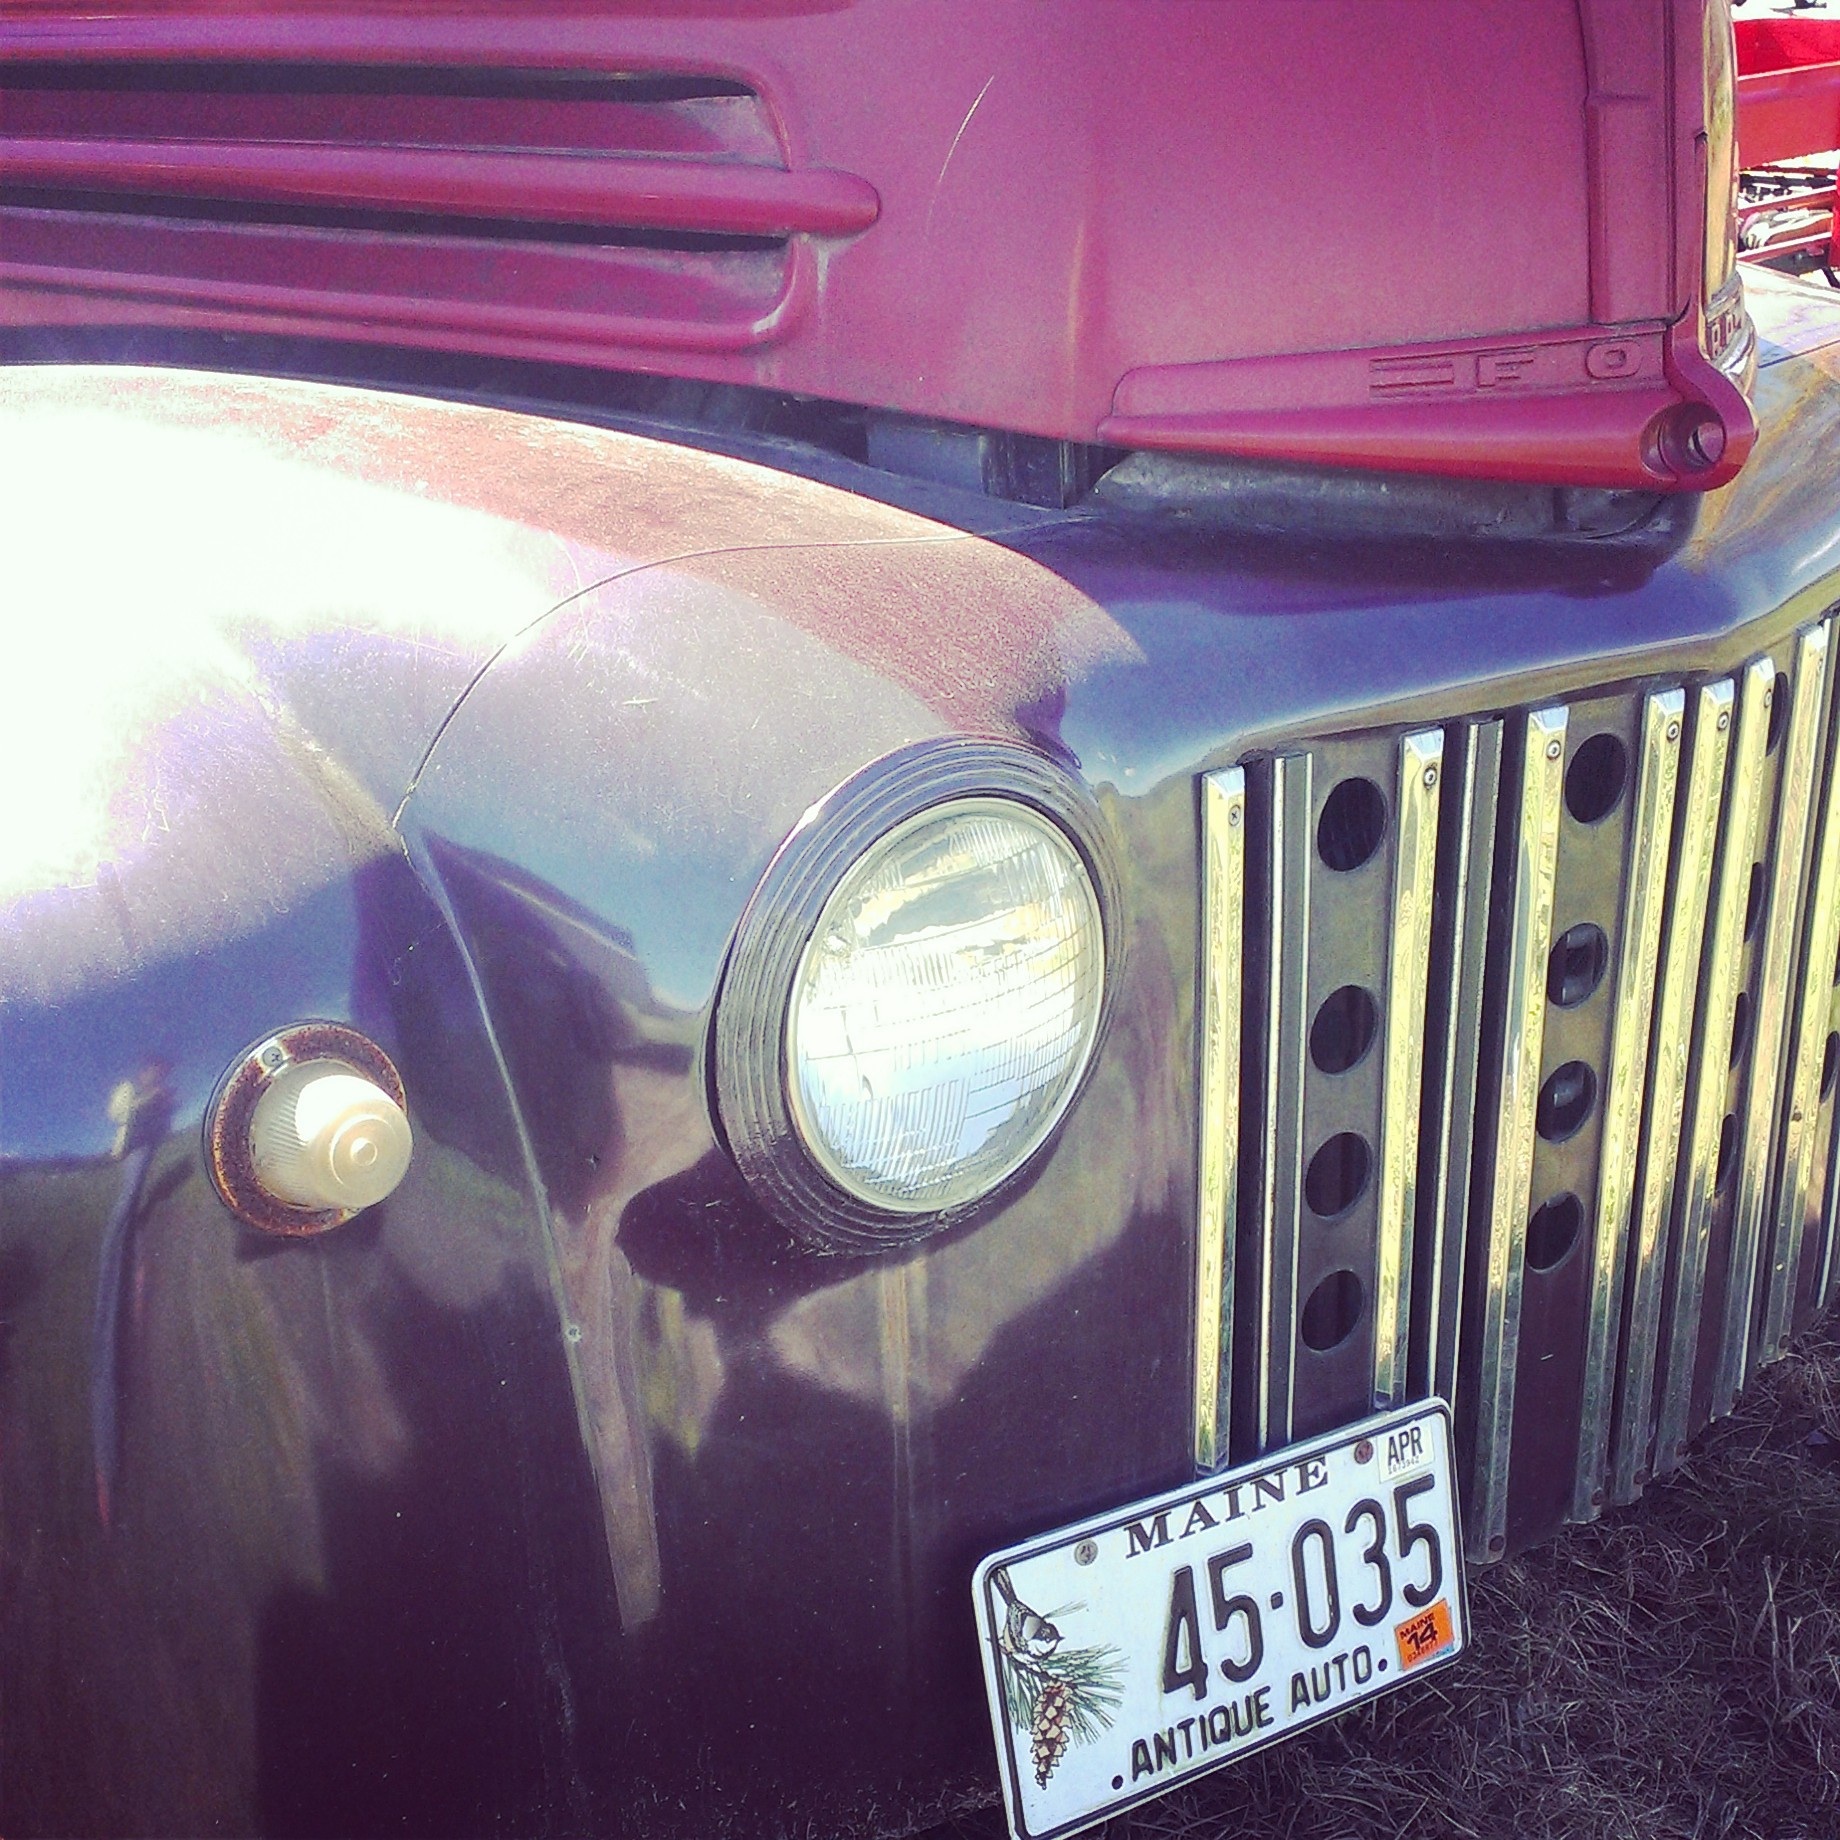
car, vehicle, vintage car, bumper, land vehicle, automobile make, automotive exterior, luxury vehicle, vehicle registration plate